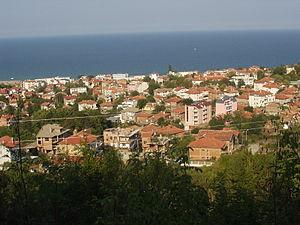
La commune de Nessebar est située dans l'est de la Bulgarie.
Obzor est une ville de Bulgarie, sur la côte de la mer Noire.